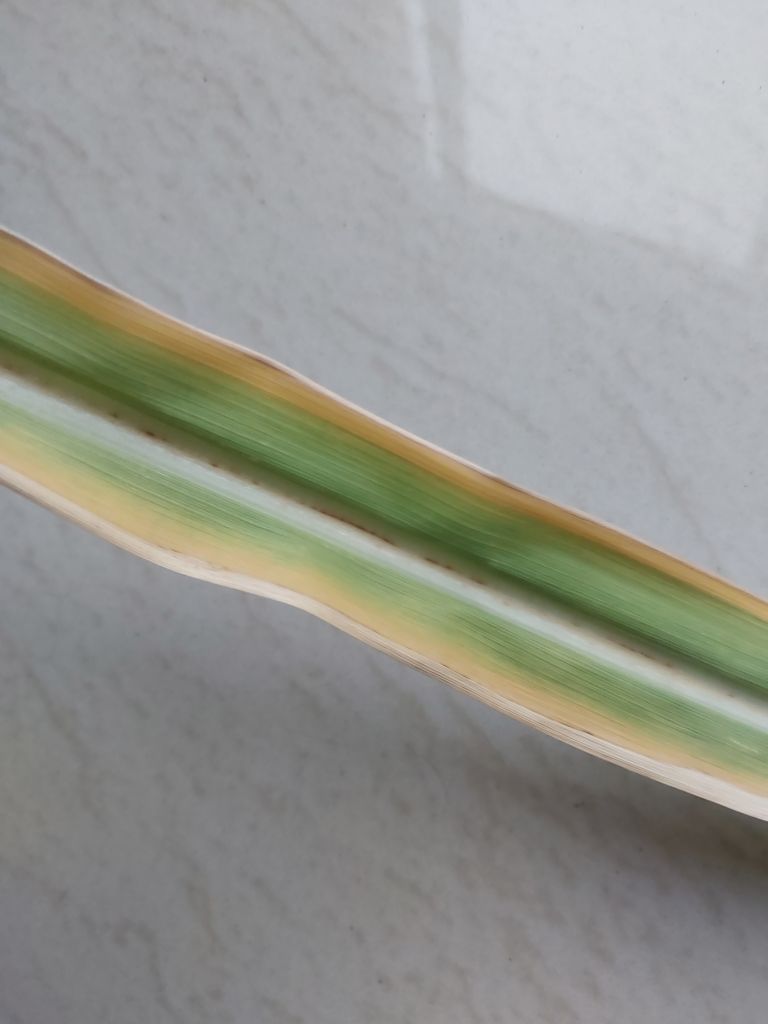
Label: Brown Spot